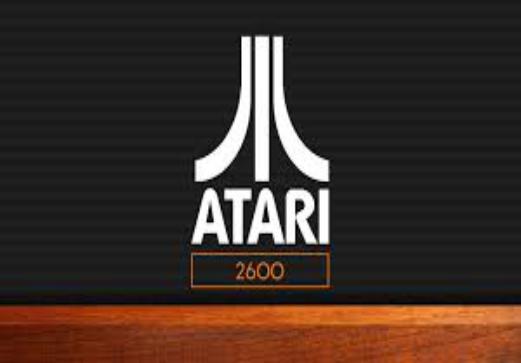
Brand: atari 2600-2
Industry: Clothes